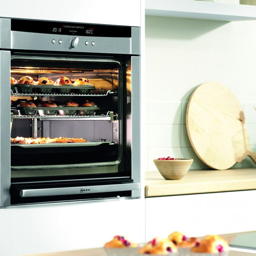
bake your # january an one to remember with a brand new oven .